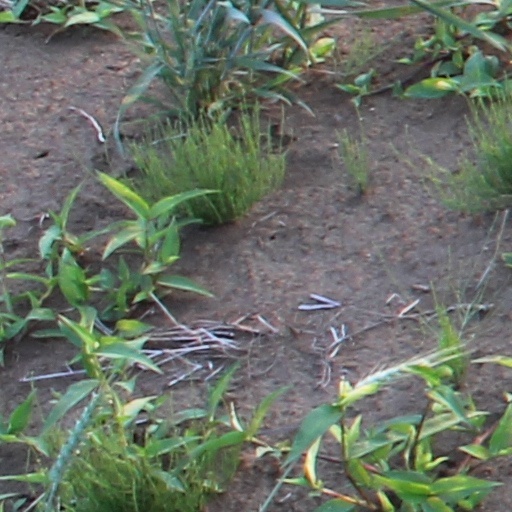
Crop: wheat